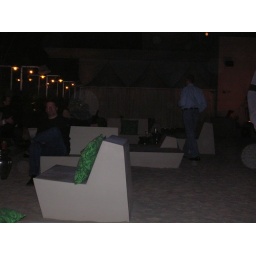
Beach is a bar on the roof of the W hotel in San Diego...and it literally is!